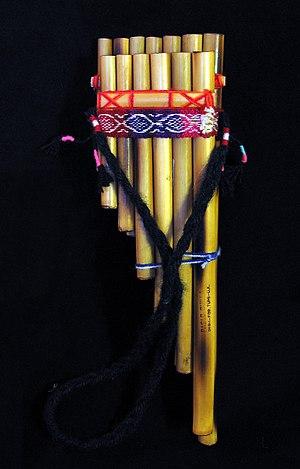
Les siku, taika, sanga, bordon, toyo, malta, liku, chulli, connus aussi sous le nom espagnol de zampoña, sont des flûtes polycalames andines connues depuis le XVIᵉ siècle. C'est une flûte de pan répandue dans nombre de populations notamment l'ethnie Aimara, les Quechuas, les Chipayas et les Chiriguanos vivant au Chili, au Pérou, en Bolivie, en Argentine et au Paraguay. Mais ils sont avérés du sud du Chili et de l'Argentine au Mexique et plus rarement chez certaines tribus indiennes des USA voire du Canada, et ce depuis parfois 4200 av JC.